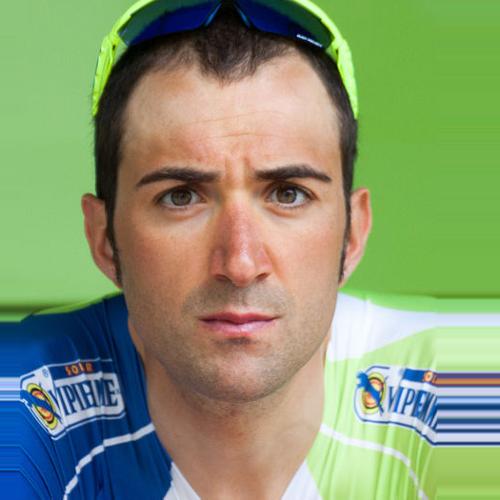
Age: 26